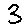
Label: 3